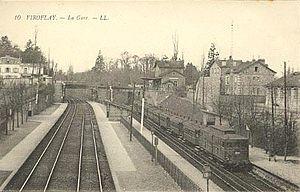
Train de banlieue tracté par un locomoteur Ouest / État 5000 en gare de Viroflay (années 1900).
Les BB 1800 sont des locomotives-fourgons électriques d'origine ancienne. Il s'agit des locomoteurs 5000, dits de 1ʳᵉ série, de la Compagnie de l'Ouest. Ils ont été mis en service sous les numéros 5001 à 5010 le 12 avril 1900 sur la ligne Paris-Invalides - Issy-Plaine, prolongée jusqu'à Meudon le 1ᵉʳ juillet 1901 puis jusqu'à Versailles R.G. le 31 mai 1902.